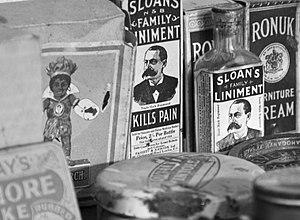
Un liniment est une forme pharmaceutique liquide, plus ou moins épaisse, utilisée uniquement en usage externe par application sur la peau, en particulier sous forme de cataplasme. Ce sont des « médicaments de composition, de consistance et à excipients variables destinés à être utilisés en friction ». Les corps gras sont les véhicules les plus couramment utilisés pour la préparation d'un liniment. Le vin, le vinaigre et l'alcool sont moins fréquents et l'eau n'est que très rarement employée.